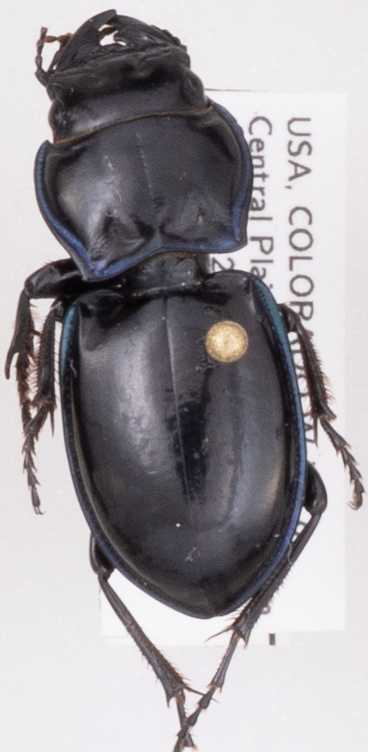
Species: Pasimachus elongatus
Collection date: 2022-09-14
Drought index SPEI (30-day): -1.216
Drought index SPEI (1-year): -1.594
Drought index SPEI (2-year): -1.45